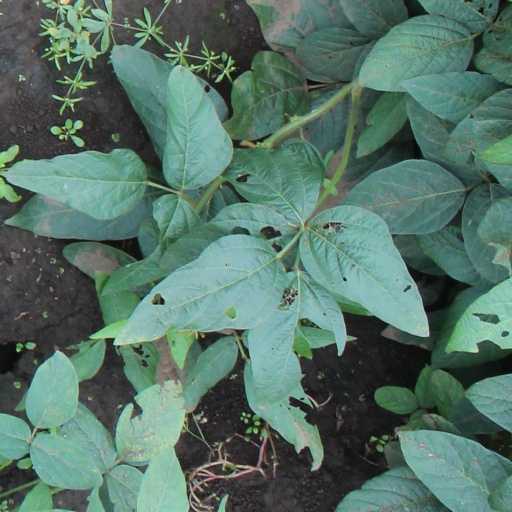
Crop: soybean